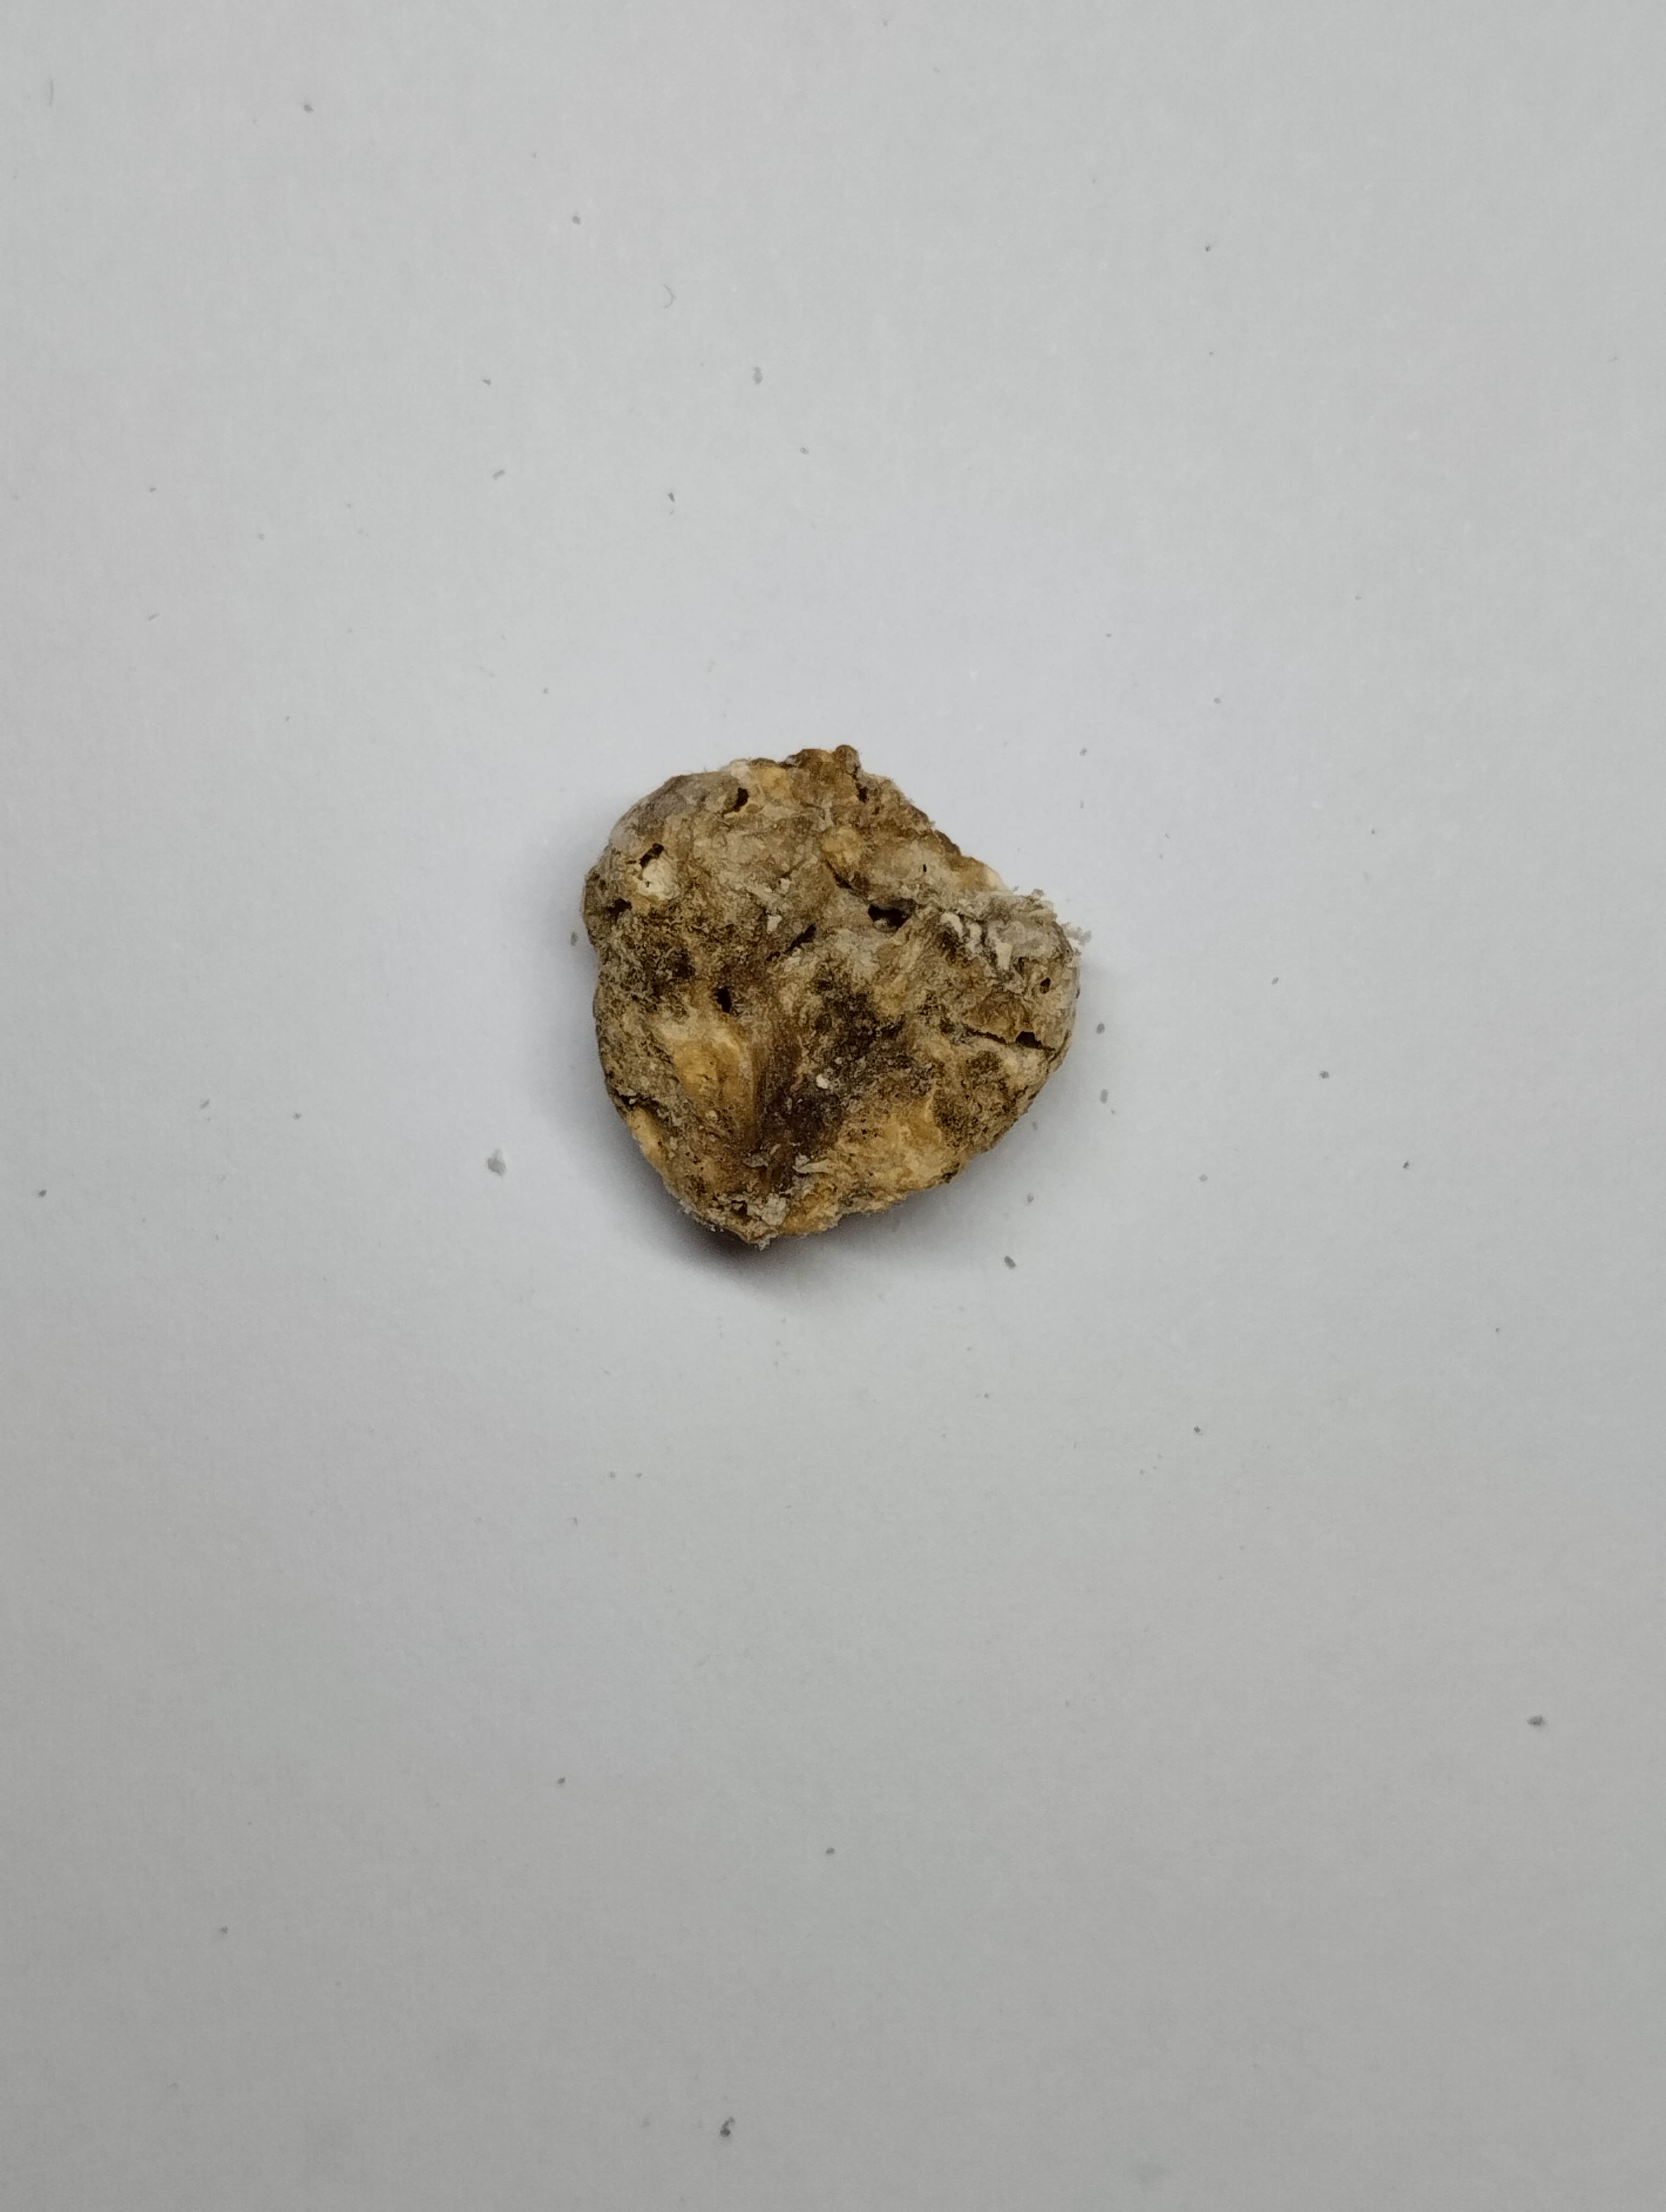
Label: rusak (damaged seed)